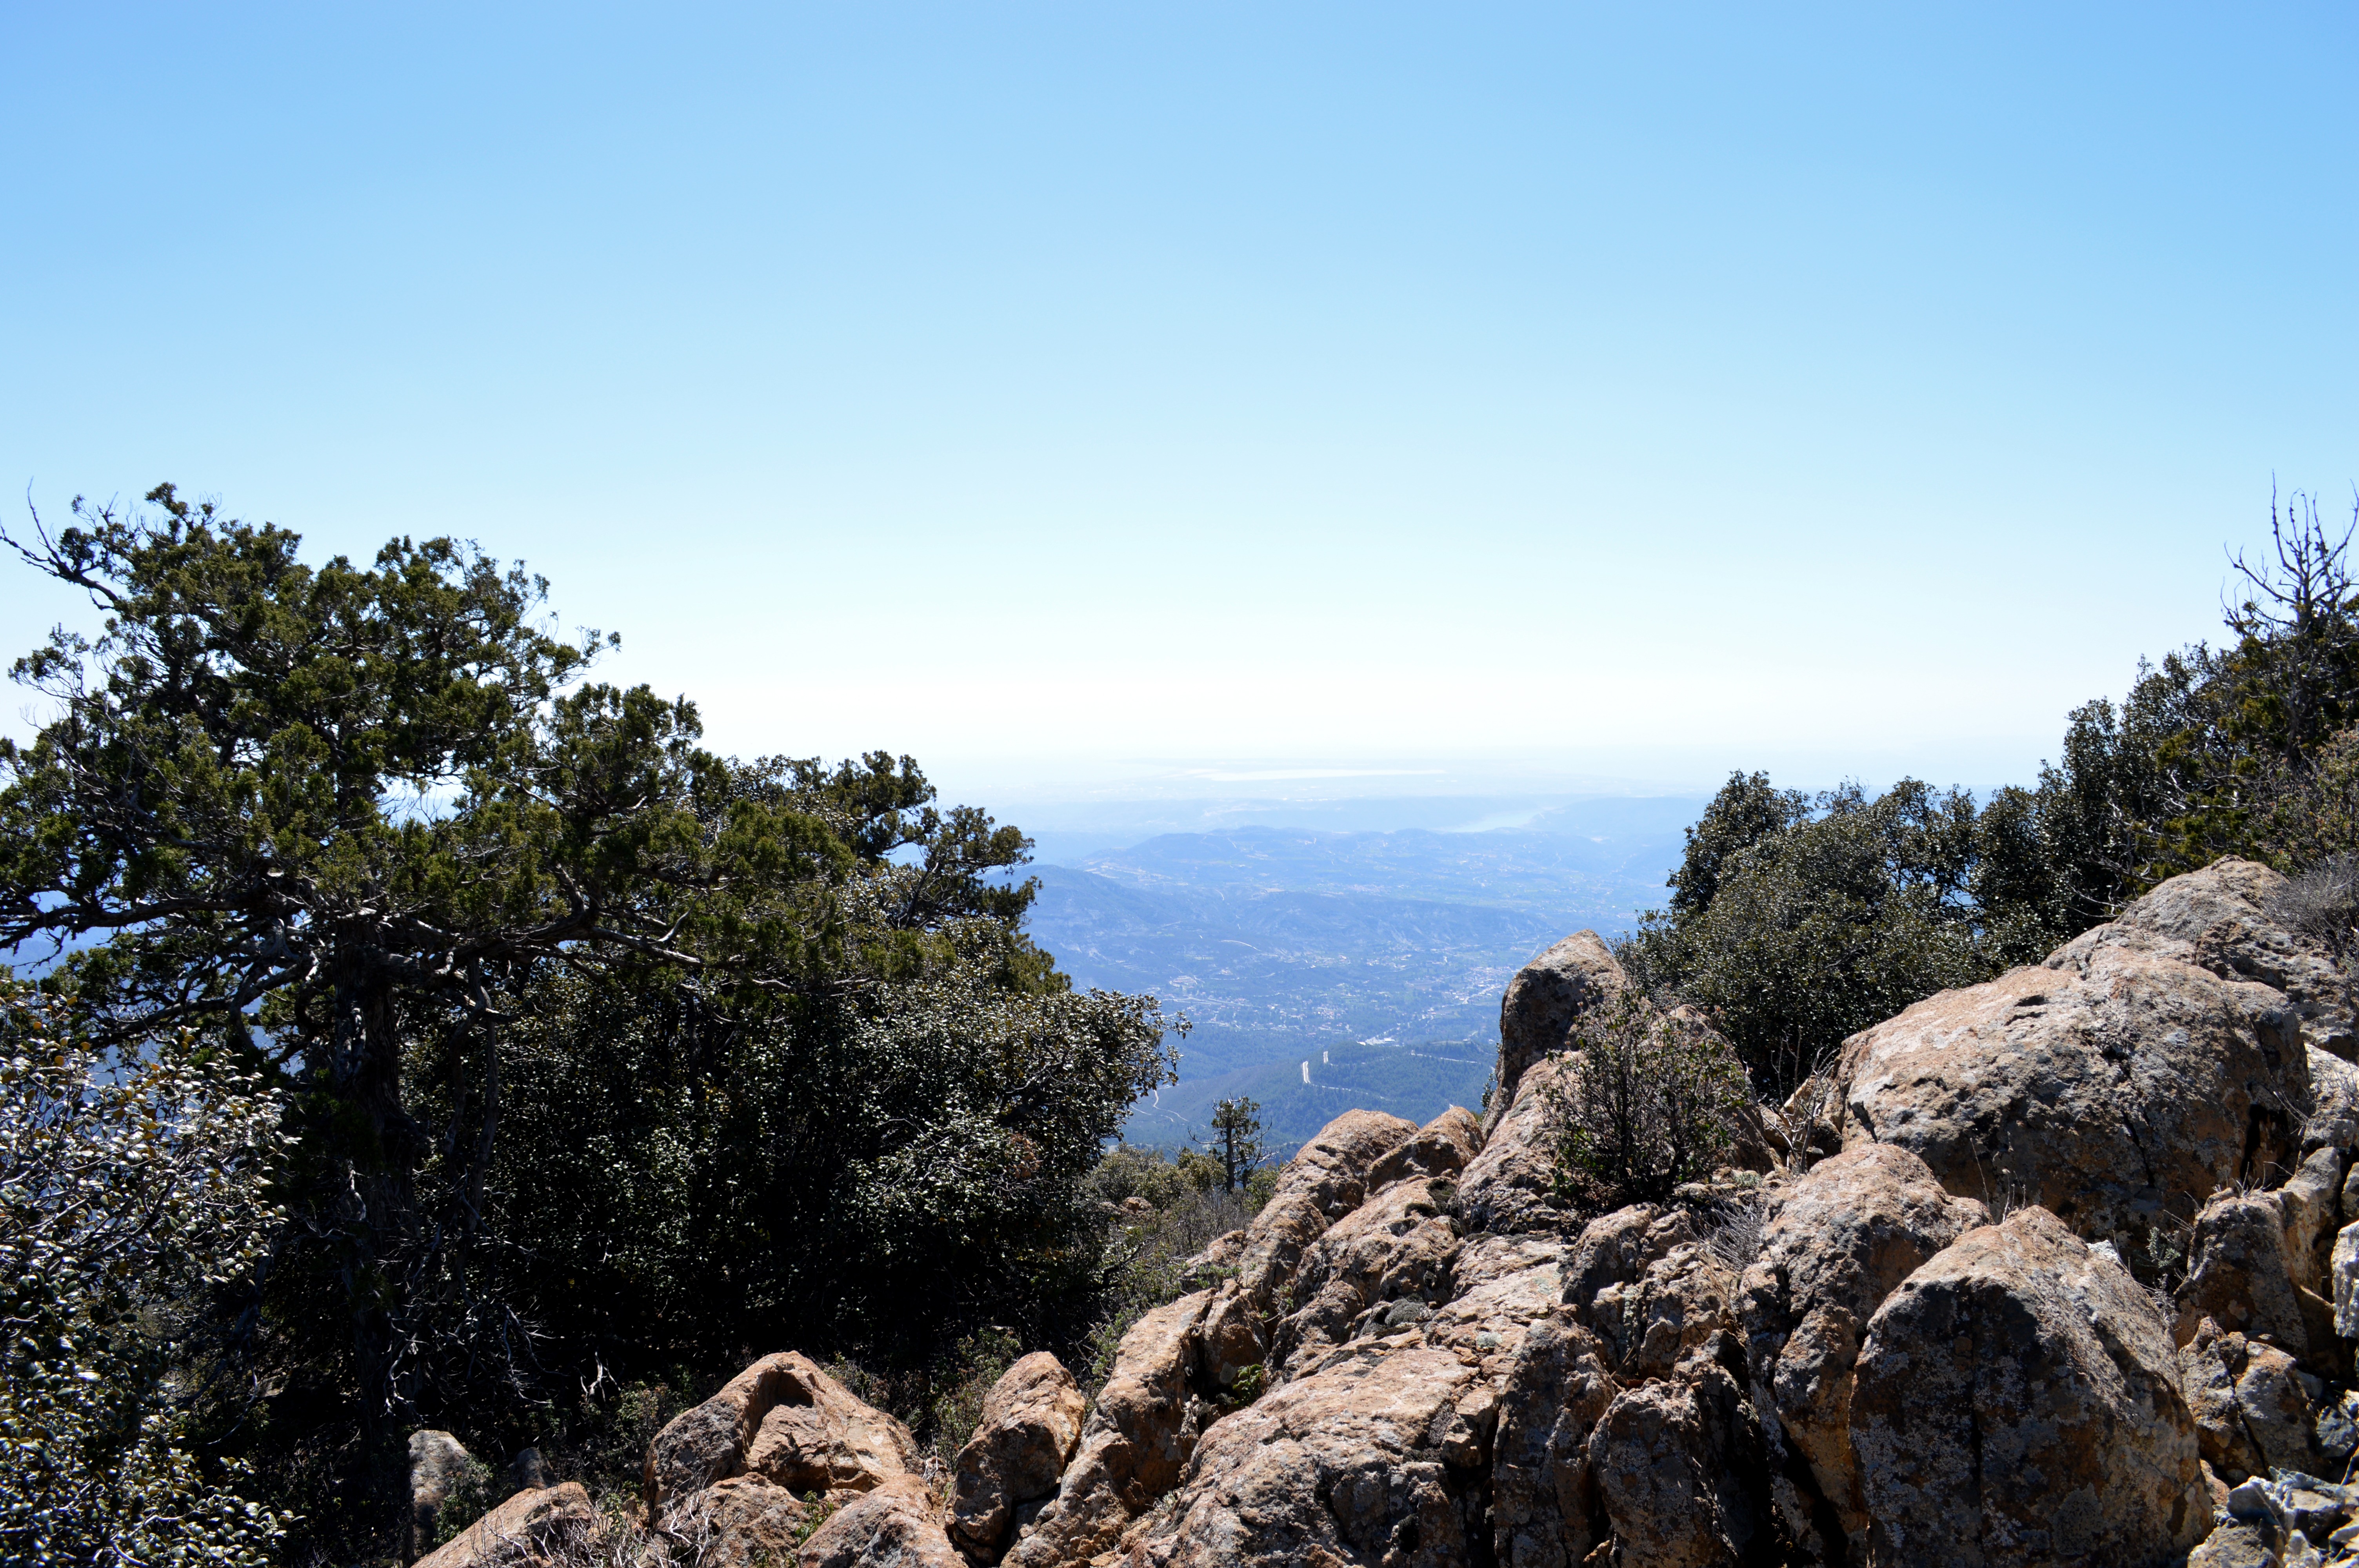
landscape, sea, coast, tree, nature, rock, wilderness, walking, mountain, sky, trail, hill, adventure, stone, vacation, cliff, europe, terrain, ridge, summit, outside, geology, cyprus, cape, troodos, mountainous landforms, place of interest, persefoni trail